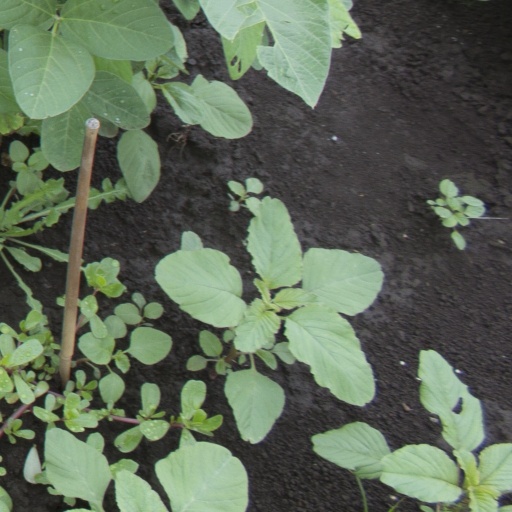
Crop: soybean